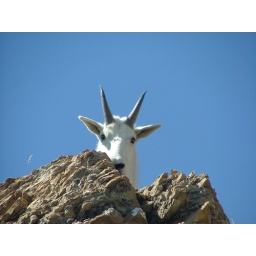
I see you. A mountain goat near the Sexton Glacier.